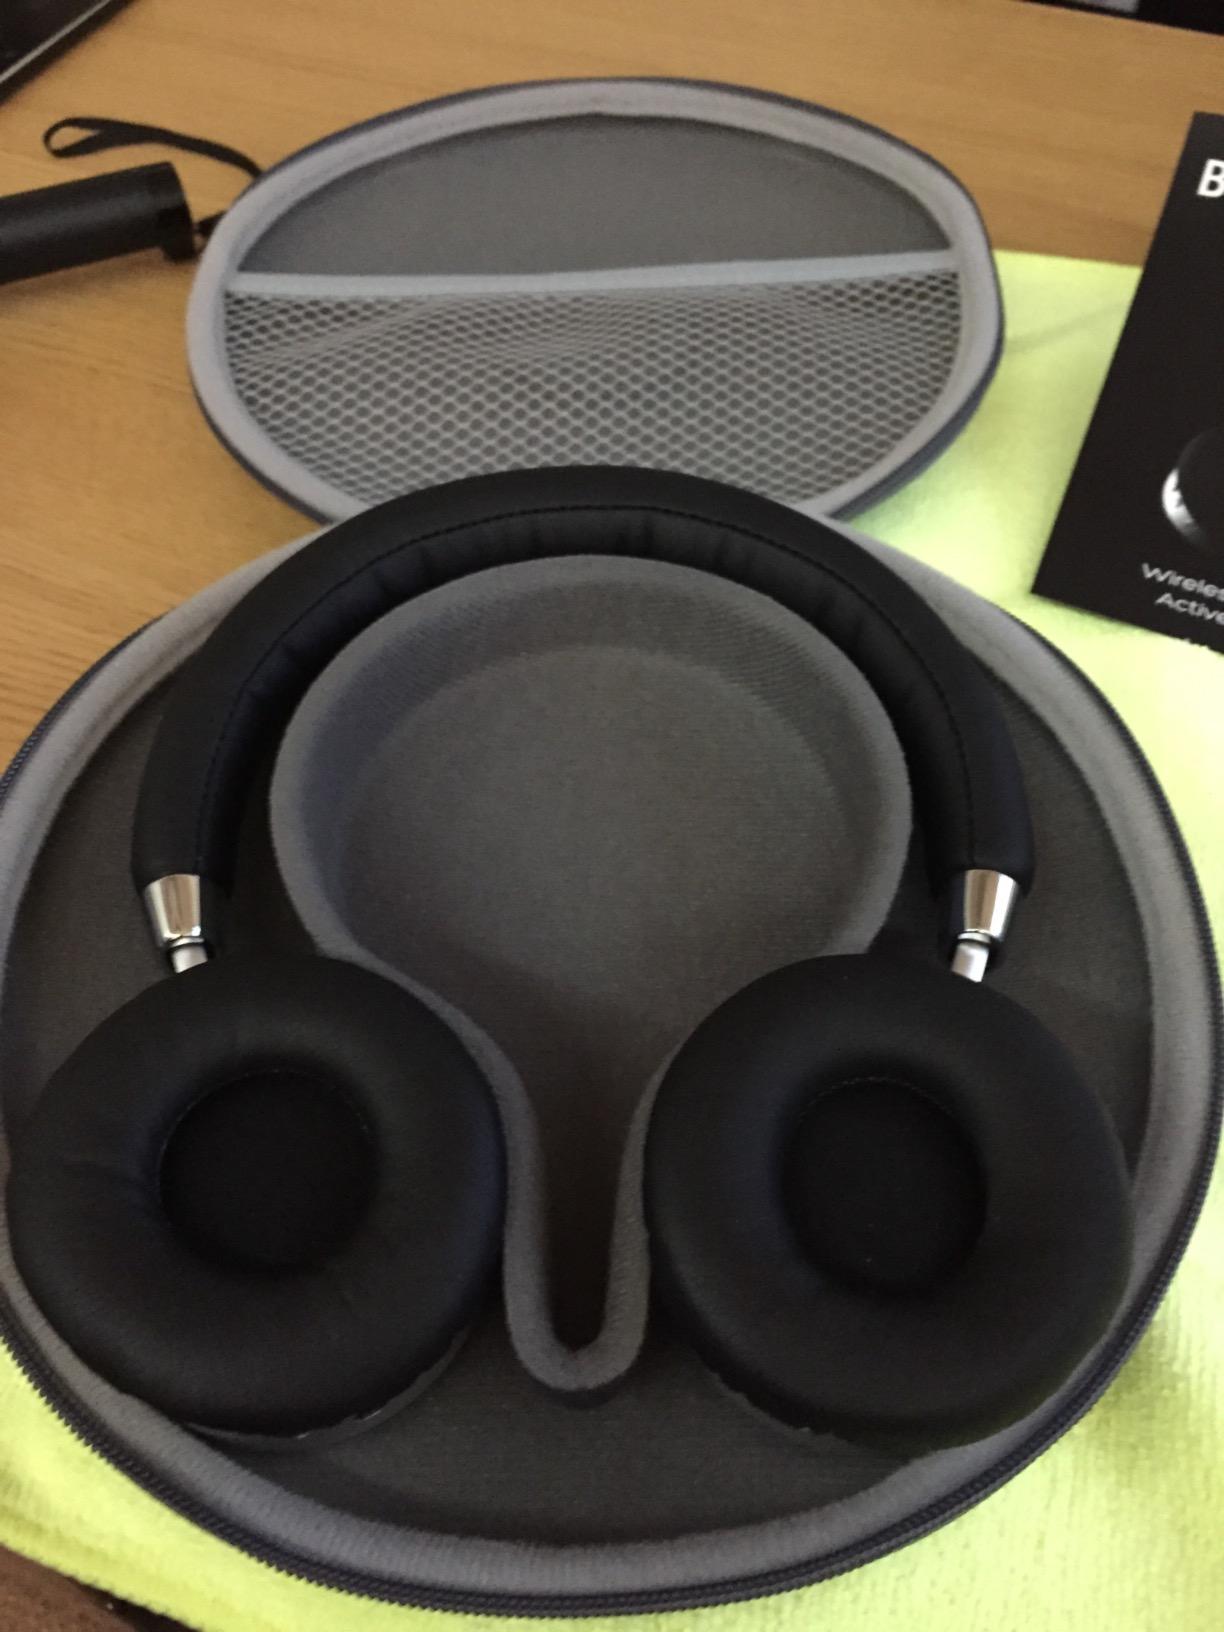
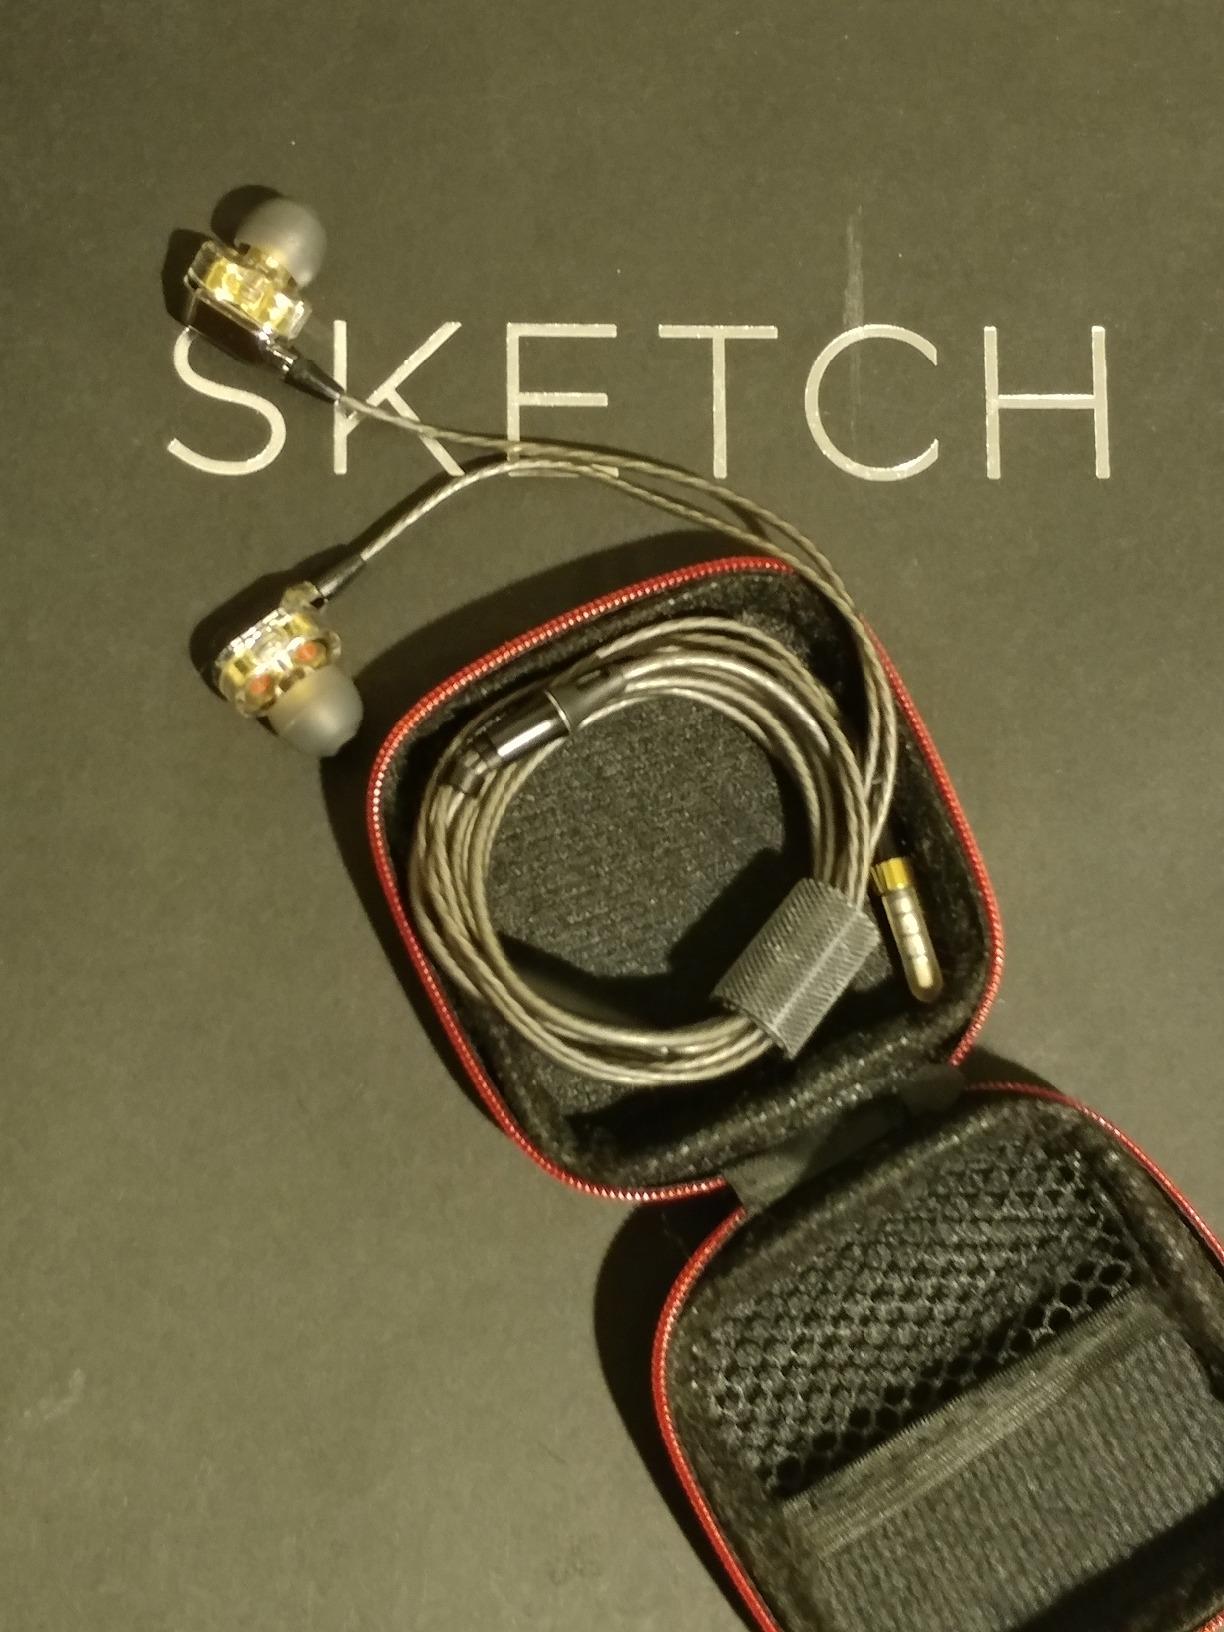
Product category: headphones
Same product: no